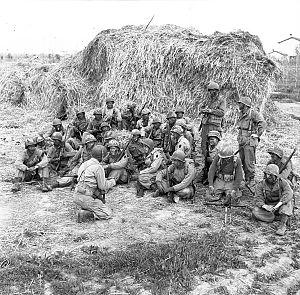
L'opération Shingle était un assaut amphibie allié de la Seconde Guerre mondiale durant la campagne d'Italie. Commandé par le Major General américain John P. Lucas et lancé le 22 janvier 1944 dans les environs d'Anzio et de Nettuno, sur la côte du Latium, en Italie centrale. Il avait pour but de déborder les forces allemandes de la ligne Gustave, ce qui aurait ainsi permis une attaque sur Rome. Le combat qui s'ensuivit est généralement appelé la bataille d'Anzio.
Le 1ᵉʳ détachement du service spécial ou 1ʳᵉ force de service spécial, surnommé la « brigade du Diable » ou « Devil's Brigade » en anglais fut une unité de forces spéciales américano-canadiennes au sein de l'armée de terre des États-Unis durant la Seconde Guerre mondiale, spécialisée dans le combat en montagne.